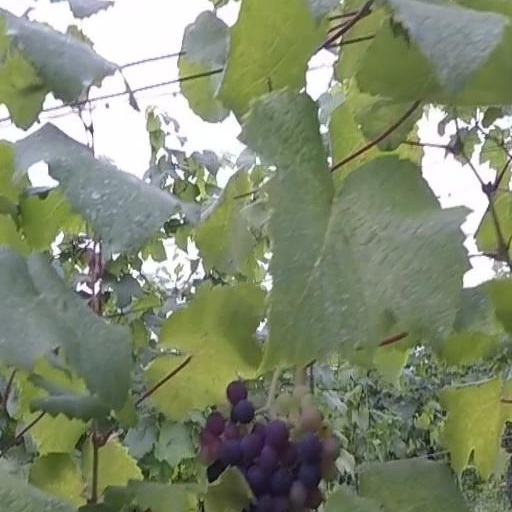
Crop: grape